Jehu

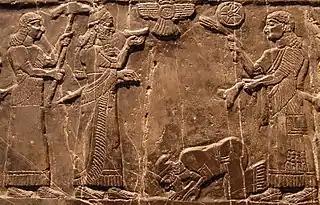
The tribute of "Jehu of the people of the land of Omri" as depicted on the Black Obelisk of Shalmaneser III

Jehu (meaning "Yah is He"; "Ya'úa" ["ia-ú-a"]) was the tenth king of the northern Kingdom of Israel since Jeroboam I, noted for exterminating the house of Ahab. He was the son of Jehoshaphat, grandson of Nimshi, and possibly great-grandson of Omri, although the latter notion is not supported by the biblical text. His reign lasted 28 years.